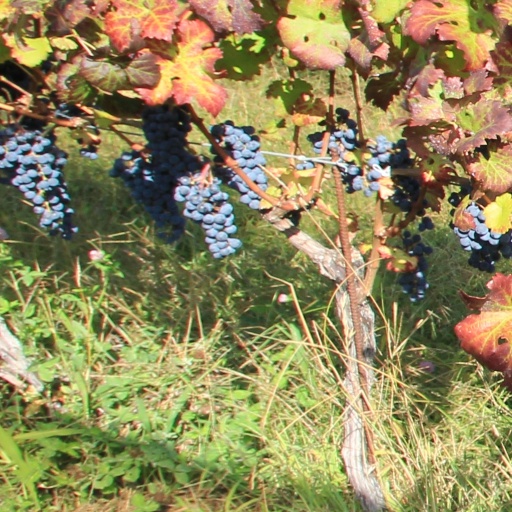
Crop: grape